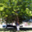
Label: maple_tree